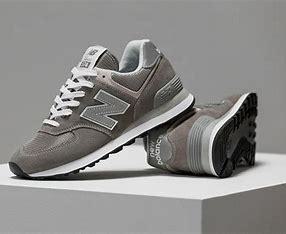
Brand: New
Model: Balance New Balance 574 Series